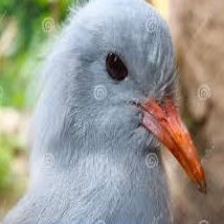
Species: KAGU
Scientific name: RHYNOCHETOS JUBATUS